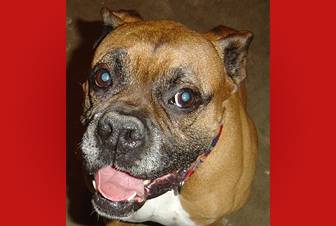
Label: dog